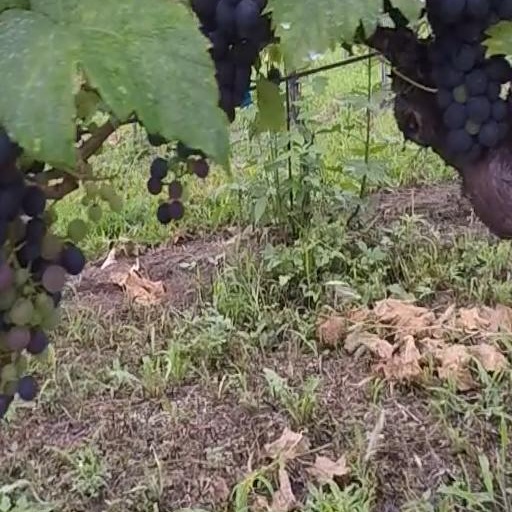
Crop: grape